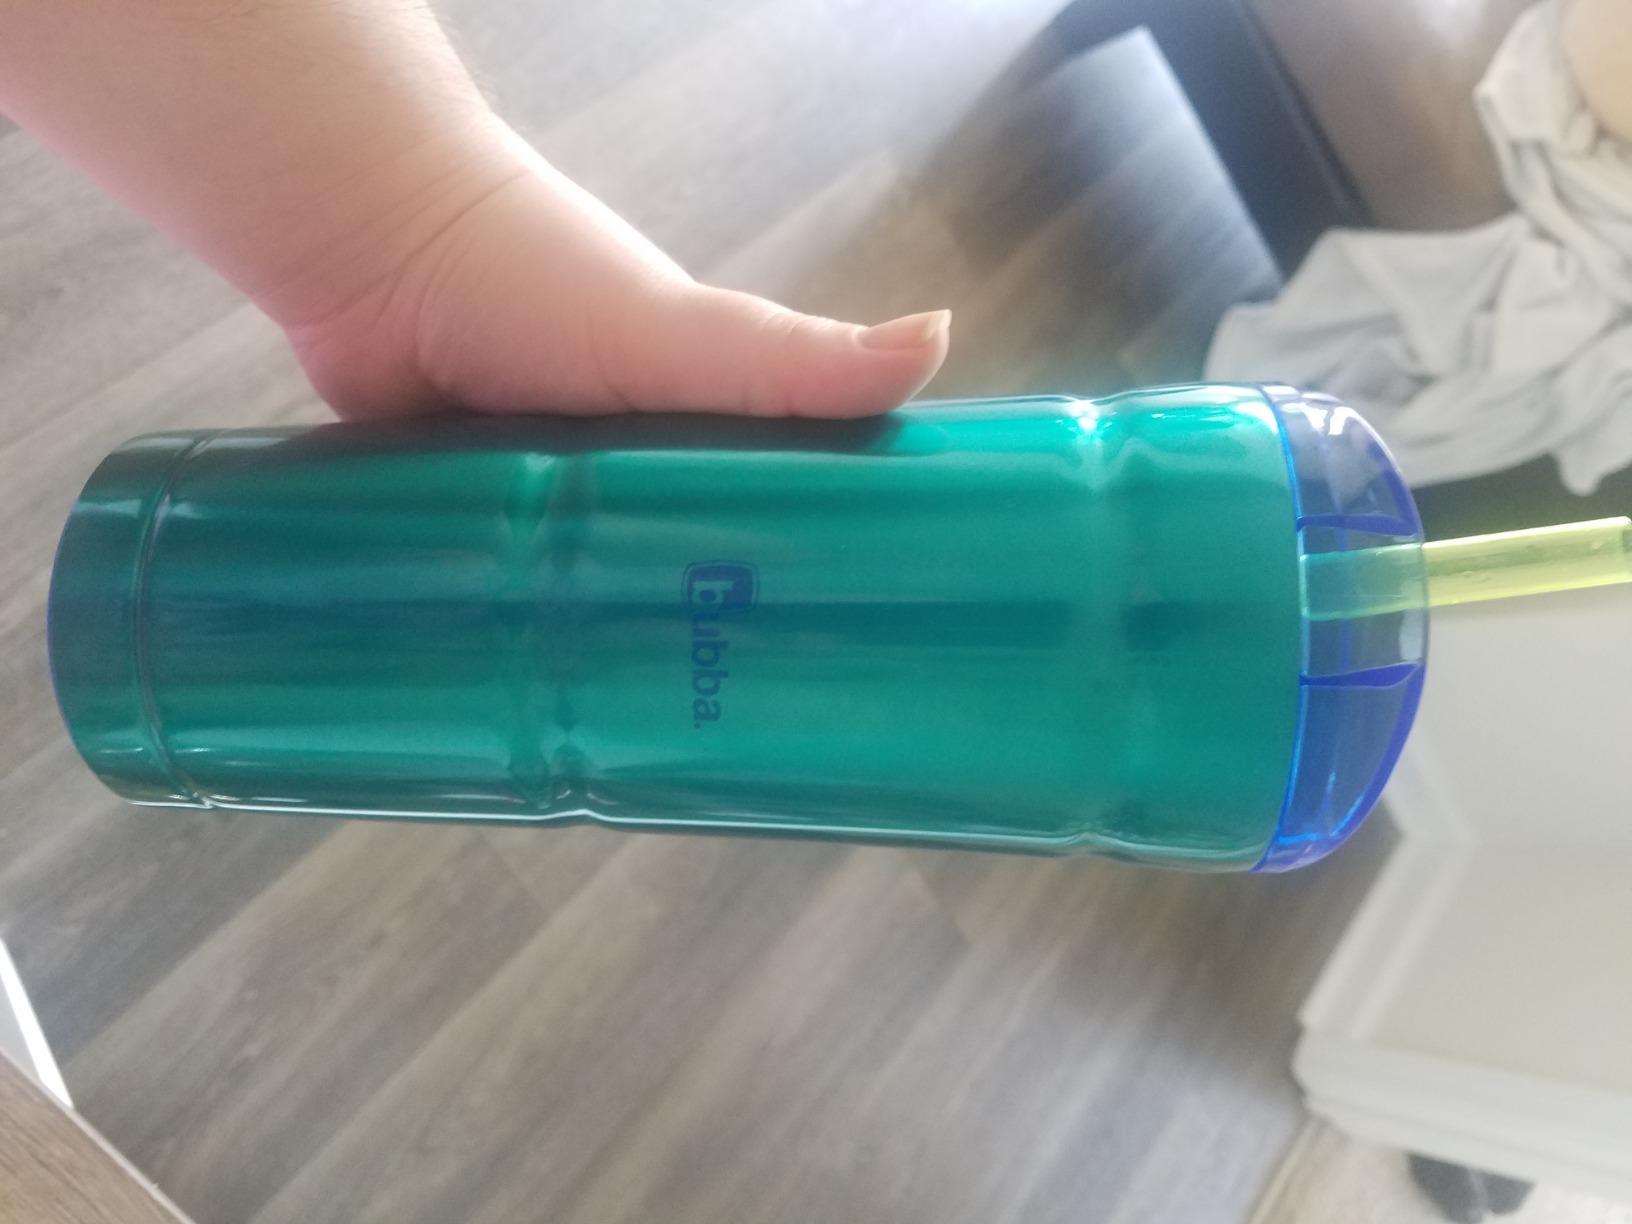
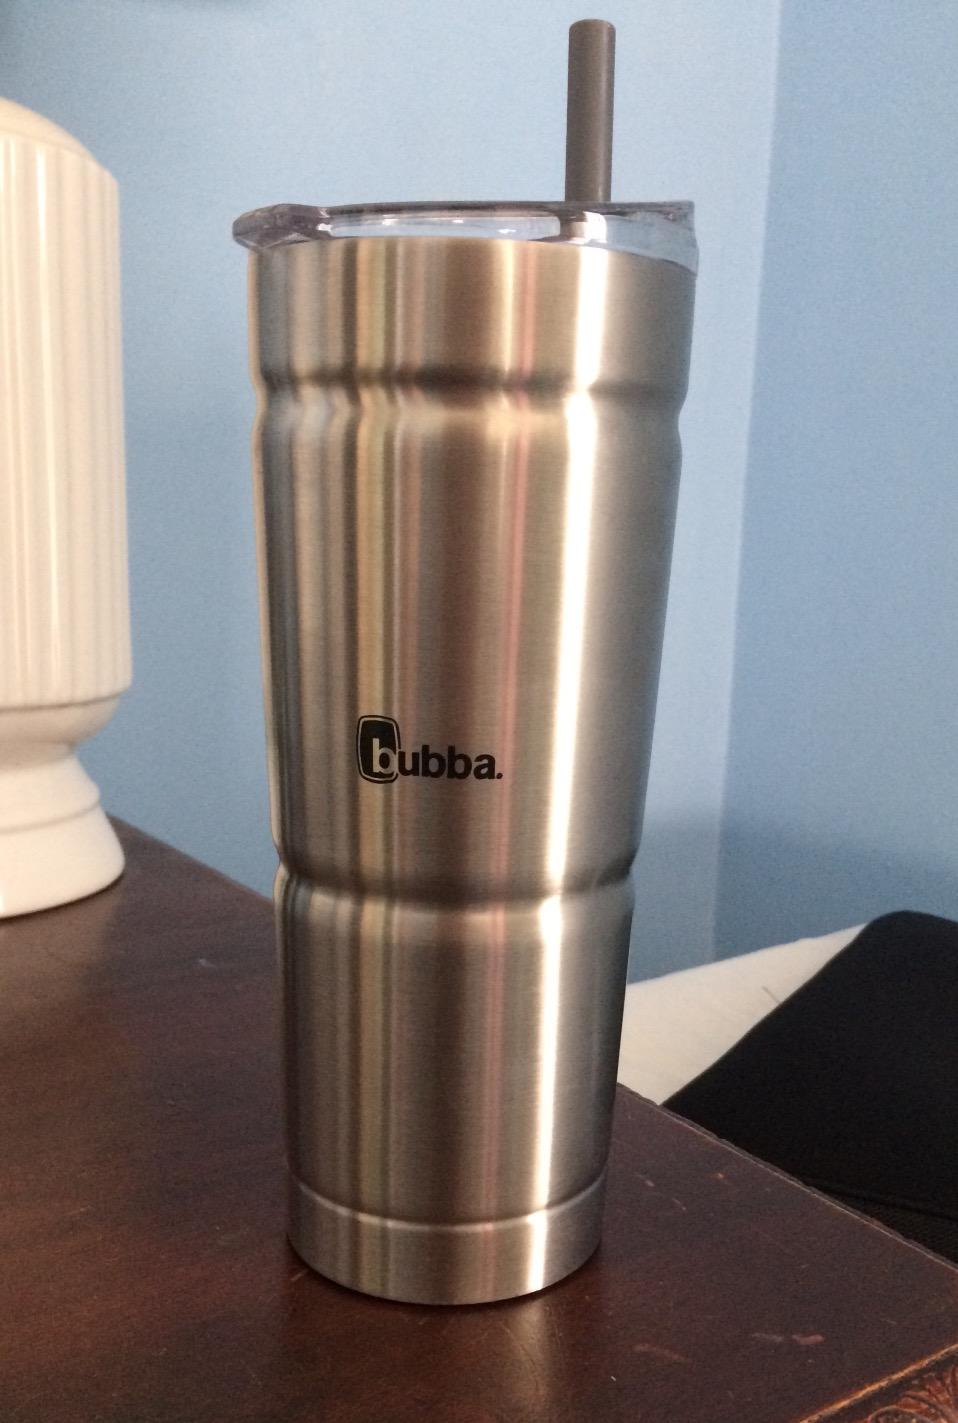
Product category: items_tea
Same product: no